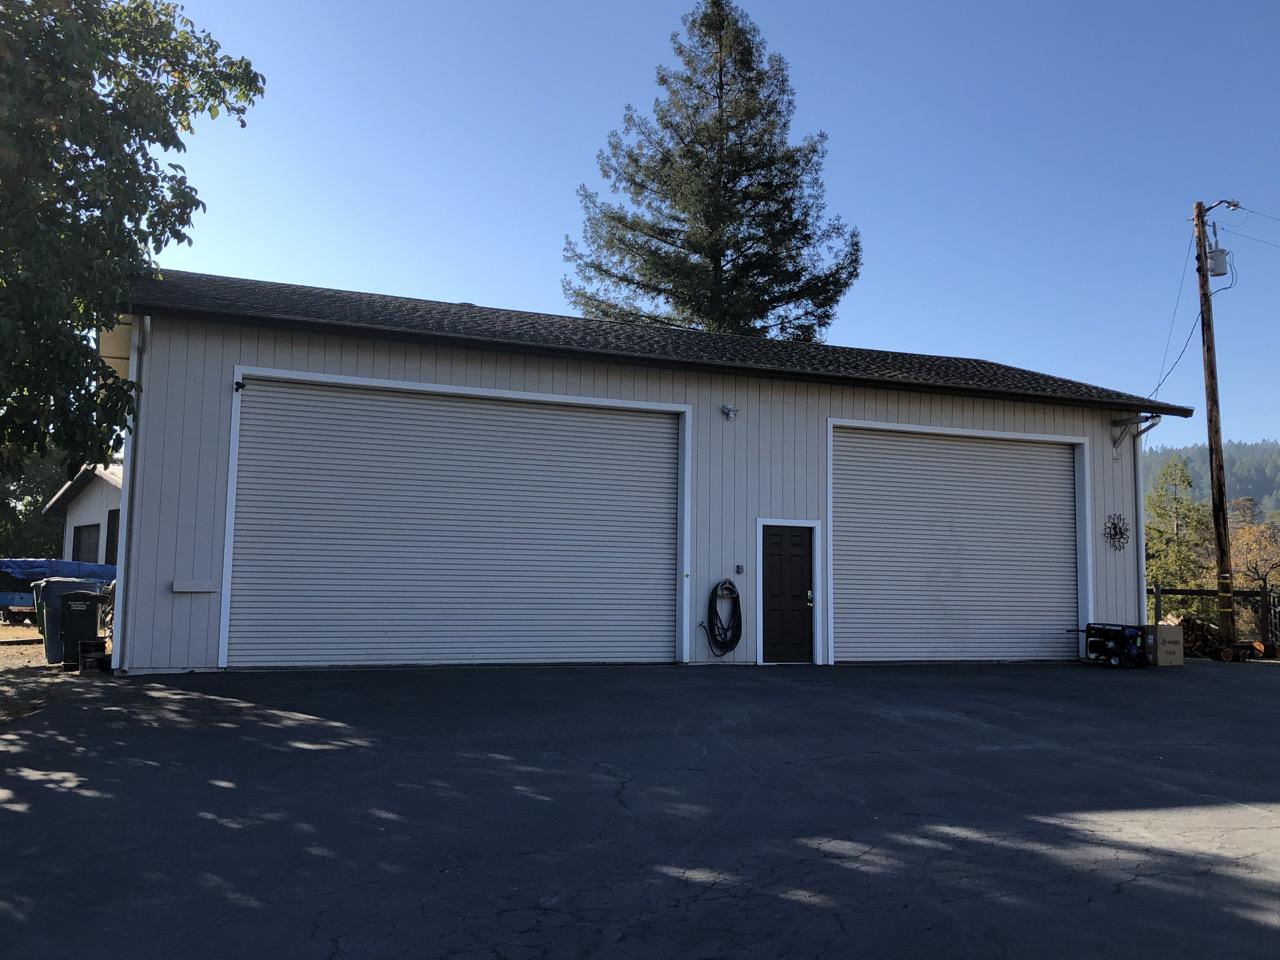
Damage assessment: no_damage